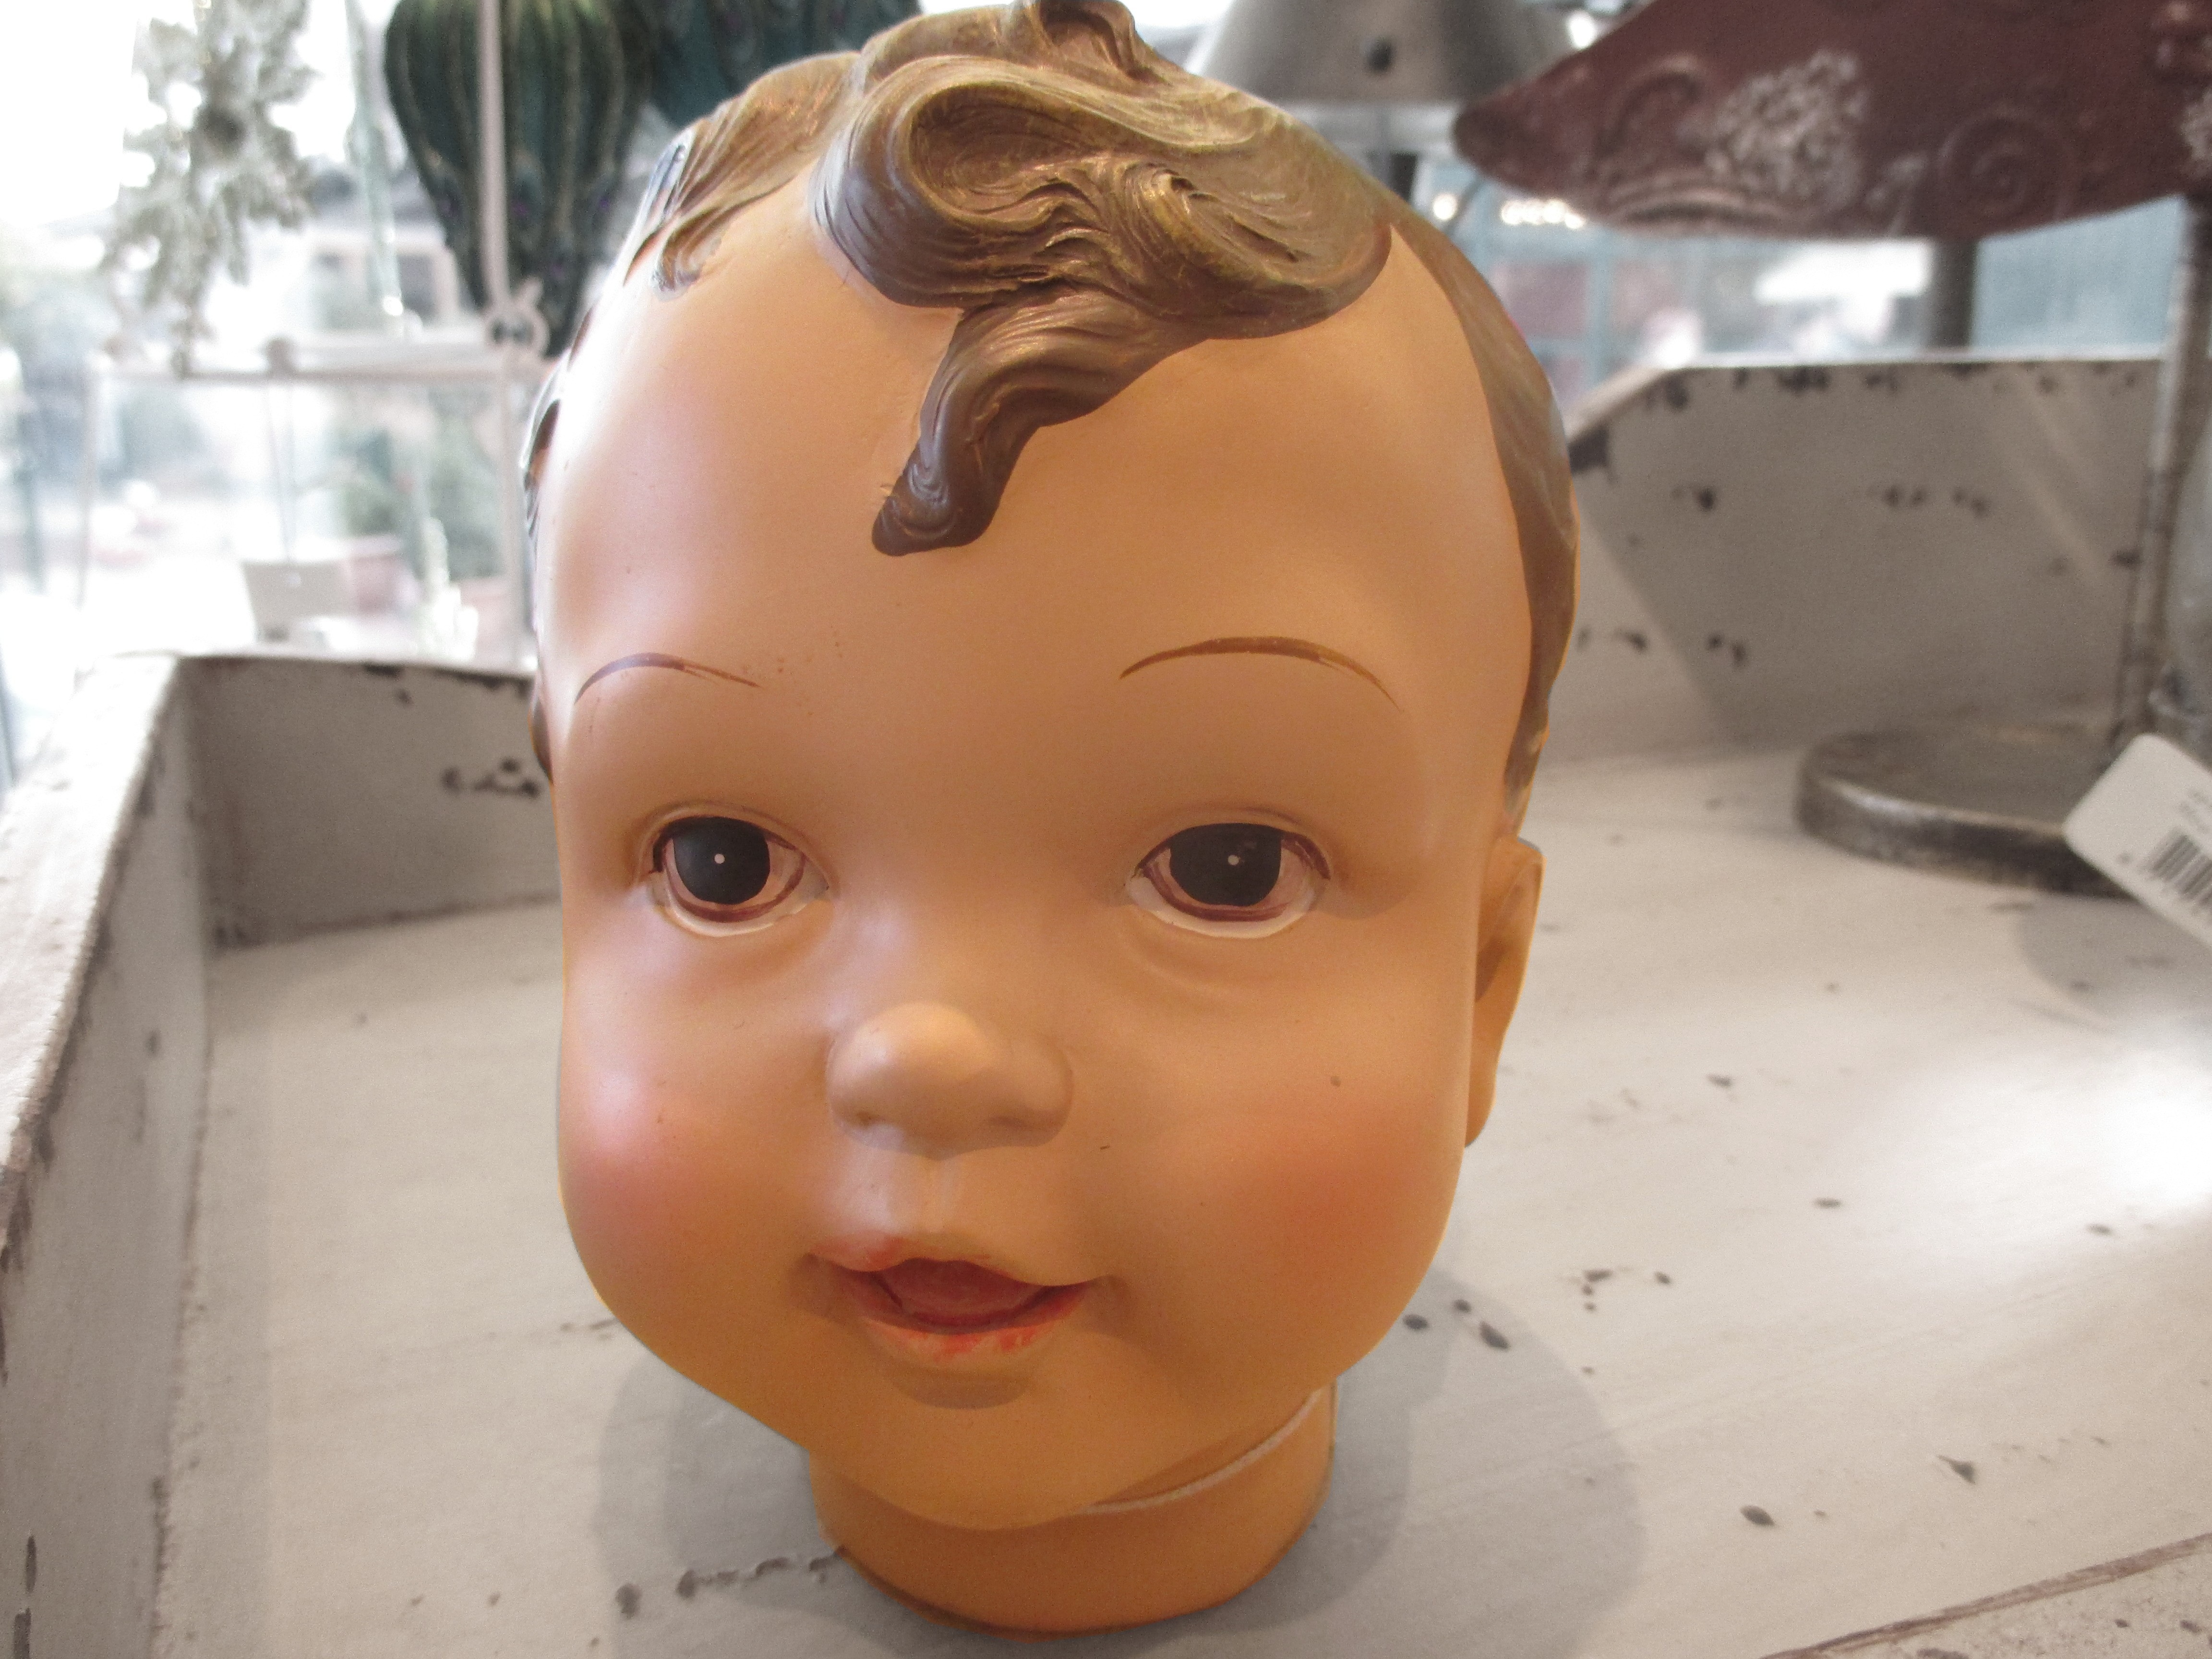
girl, hair, old, child, clothing, toy, lip, hairstyle, mouth, face, doll, nose, dress, infant, toddler, eye, head, toys, skin, blond, organ, sale, spare parts, celluloid, dolls head, puppendoktor